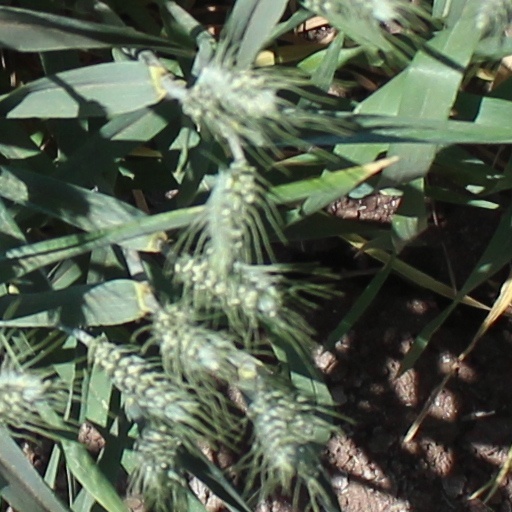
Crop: wheat